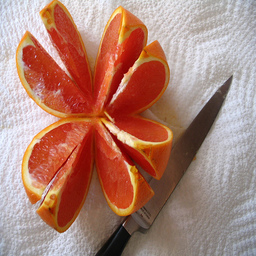
Label: peels